Dipolog Airport

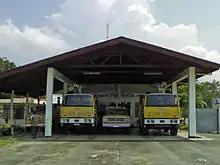
Dipolog Airport Fire Station

The airport has one terminal and a apron. The apron is capable of supporting two Airbus A320s and three large general aviation planes simultaneously. There are plans to expand the apron to accommodate bigger aircraft.